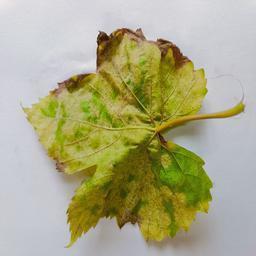
Label: Downy Mildew